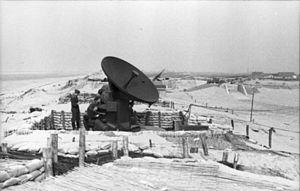
La Seconde Guerre mondiale est le premier conflit dans l'Histoire où les équipements électroniques ont été massivement développés et utilisés pendant les combats.
Un radar de conduite de tir est un radar conçu spécialement pour fournir des informations à un système dit « de conduite de tir » pour calculer une solution de tir. Un radar qui suit en continu une seule cible est appelé un radar de poursuite. La plupart des radars militaires de ce type servent également au contrôle de tir et les deux noms sont utilisés de manière interchangeable.